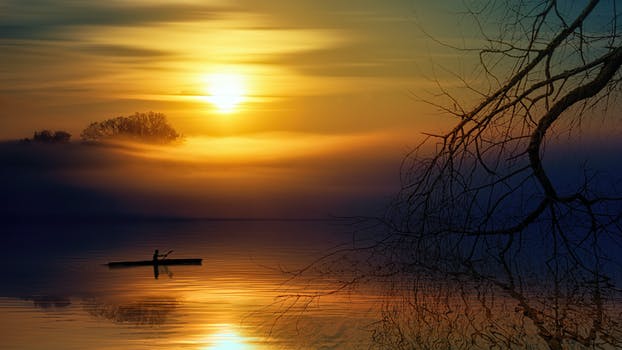
Label: No Watermark